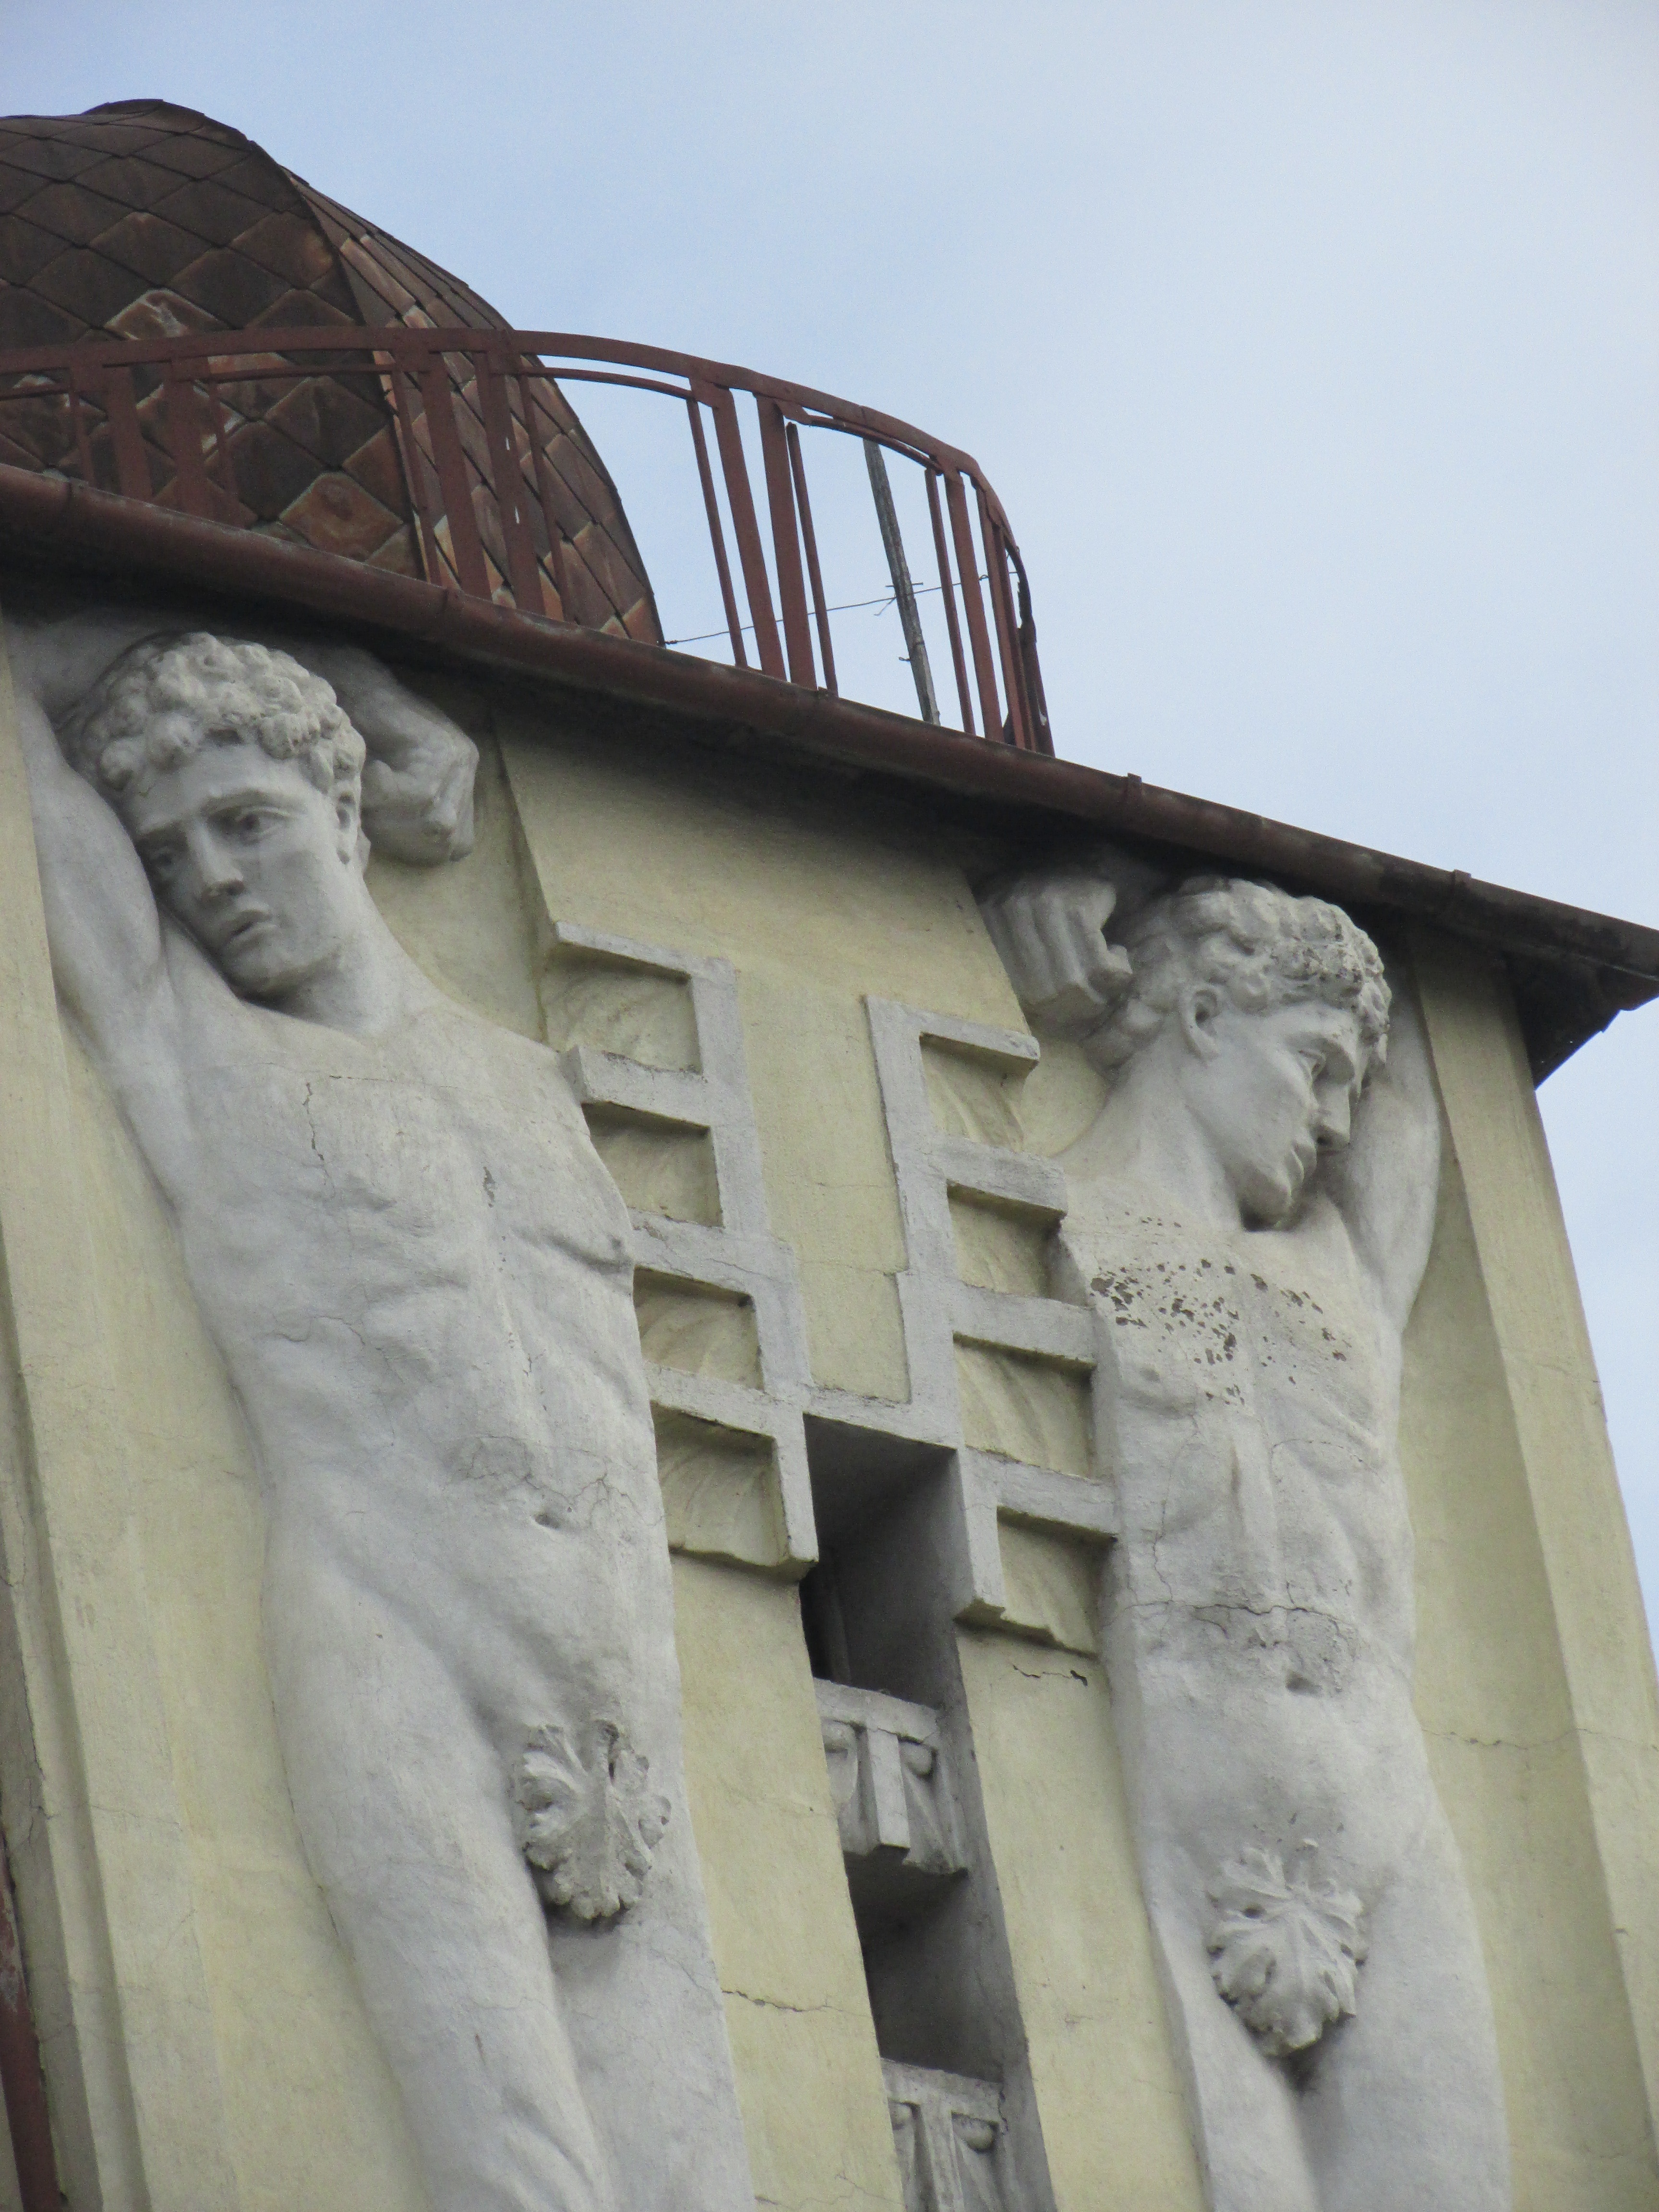
man, architecture, monument, statue, facade, sculpture, memorial, art, figure, temple, transylvania, cluj napoca, ancient history